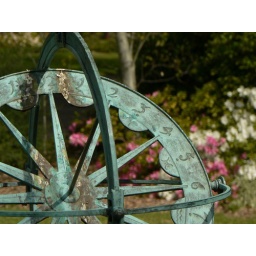
Sundial with bright flowers in the background; the sundial is adorned here and there with dollops of pigeon poop.